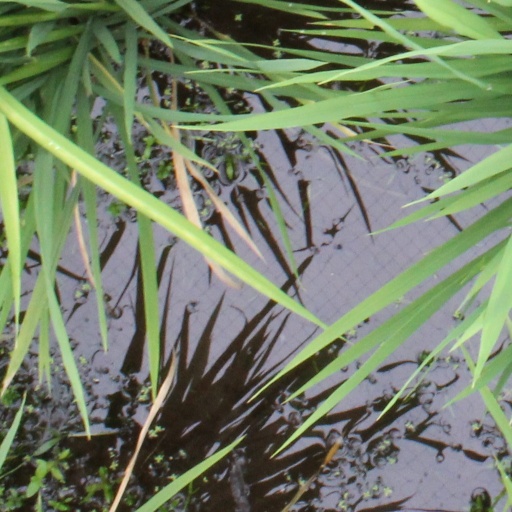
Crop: rice